William A. Denning

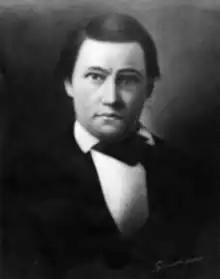
Denning's portrait at the Illinois Supreme Court.

Born in Kentucky, Denning moved to Frankfort, Illinois to practiced law. He then moved to Benton, Illinois when the county seat for Franklin County, Illinois was relocated from Frankfort to Benton. From 1844 to 1847, Denning served in the Illinois House of Representatives and was a Democrat. From 1847 to 1848, Denning served on the Illinois Supreme Court and resigned in 1848 when the Illinois Constitution of 1848 went into effect. He then served as Illinois Circuit Court judge in 1848 and served until 1854, Denning died in Benton, Illinois.